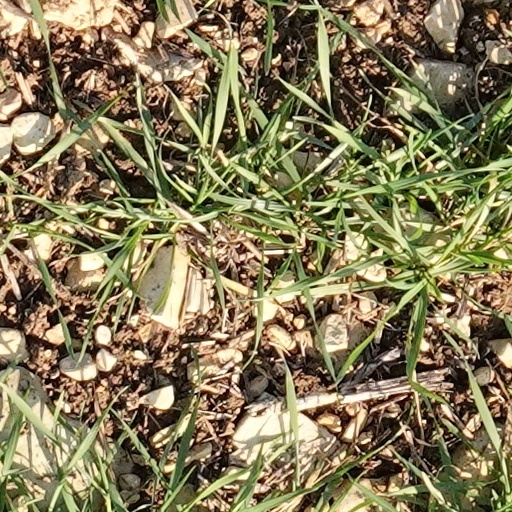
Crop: wheat